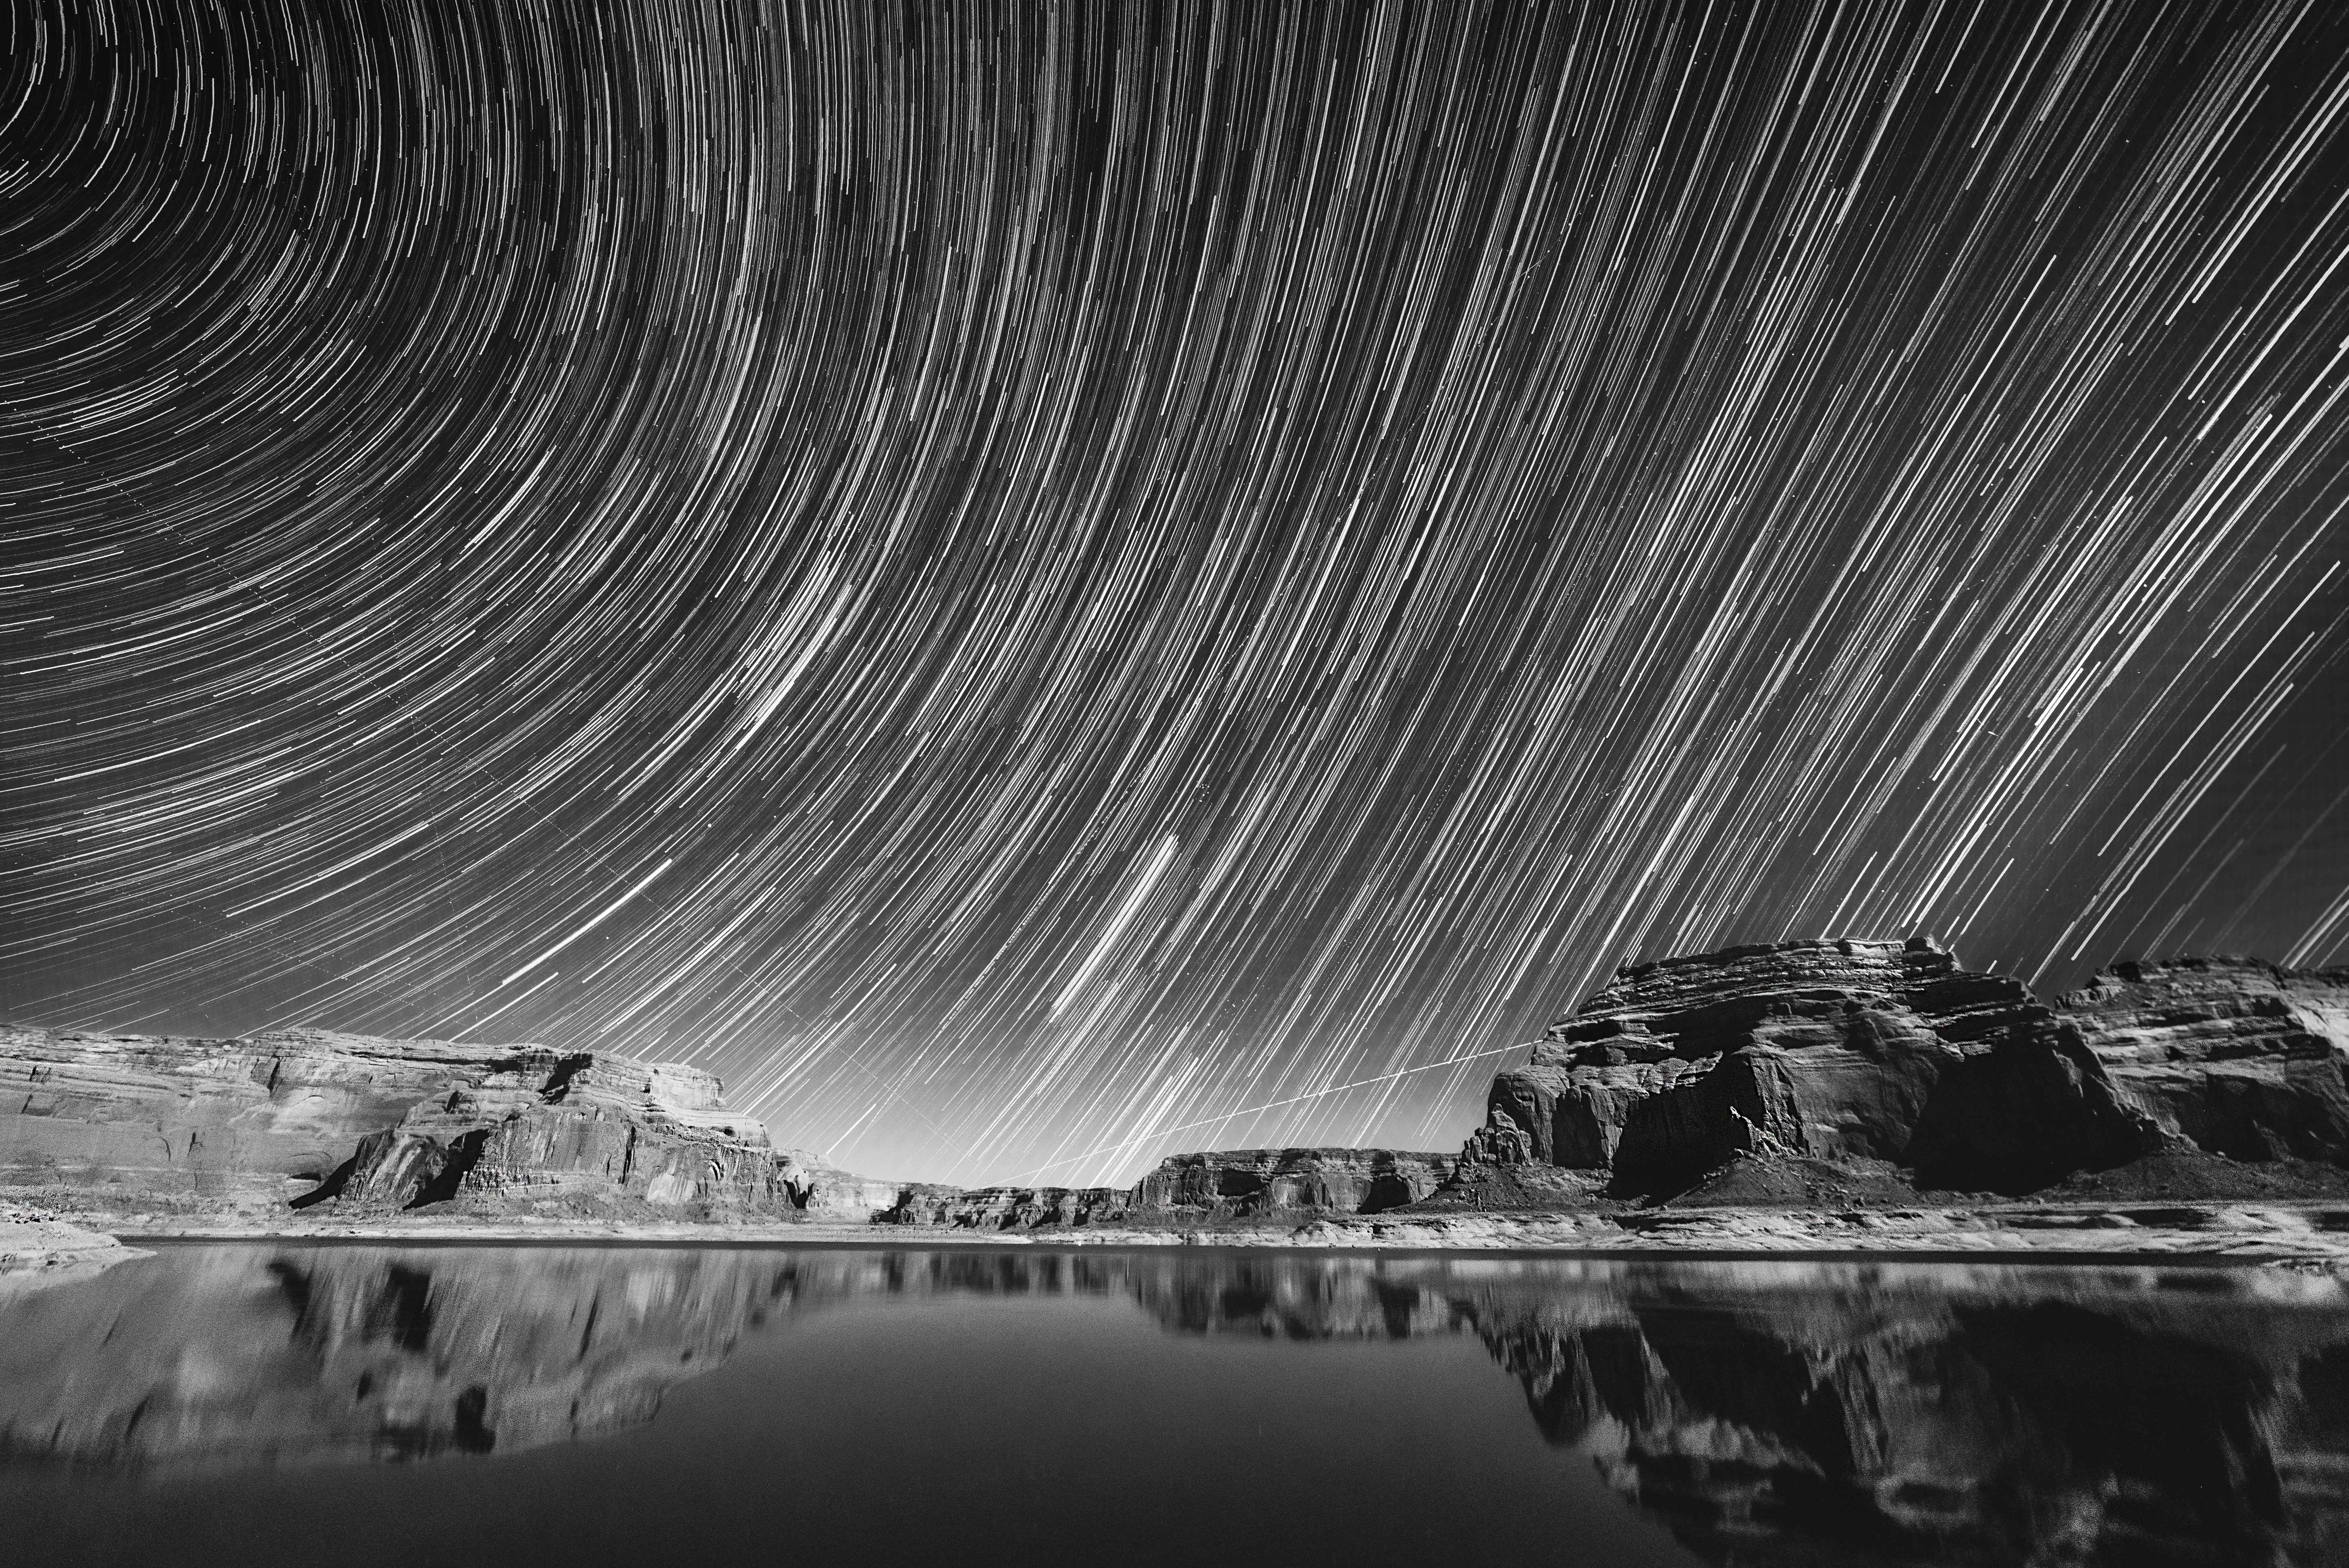
black and white, texture, pattern, line, black, monochrome, circle, brand, font, design, text, shape, screenshot, monochrome photography